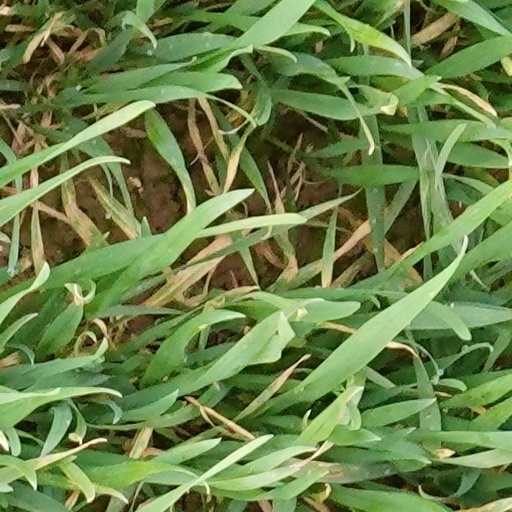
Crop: wheat